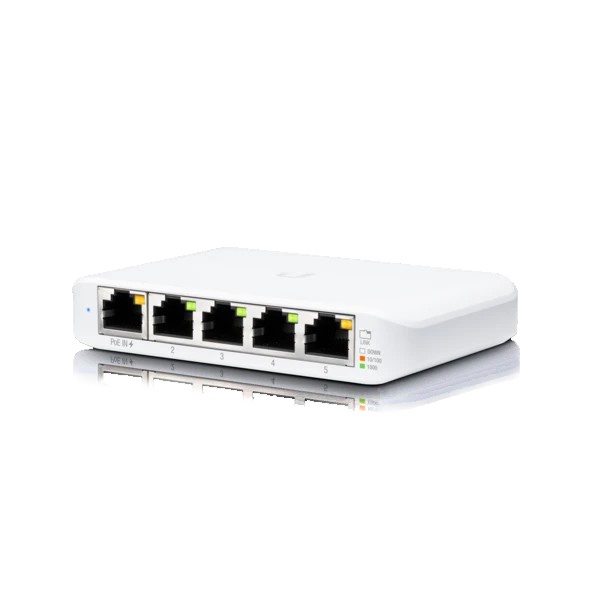
UniFi Compact 5Port Gigabit Desktop Switch
UBNT Flex Mini 802.3af / PoE veya 5V, 1A USB-C güç adaptörü ile desteklenen 5-Port yönetimli Gigabit Ethernet Switch. Ağınızı Ubiquiti Networks® UniFi Kurumsal Sisteminin bir parçası olan UniFi® Switch ile oluşturun ve genişletin. USW-Flex-Mini modeli olan UniFi Switch, akıllı yönetilen bir Gigabit switch'dir. Cihazlarınıza 1 Gigabit bağlantı sağlayan 5 RJ45 Ethernet bağlantı noktası sunar. USW-Flex-Mini'yi birlikte verilen USB Type-C güç adaptörüyle veya port 1'deki 802.3af PoE Ethernet ile güçlendirin. Detaylı bilgi için Data Sheet dosyasını inceleyebilirsiniz.
Brand: Ubiquiti
Category: Electronics > Networking > Hubs & Switches > Smart Switches